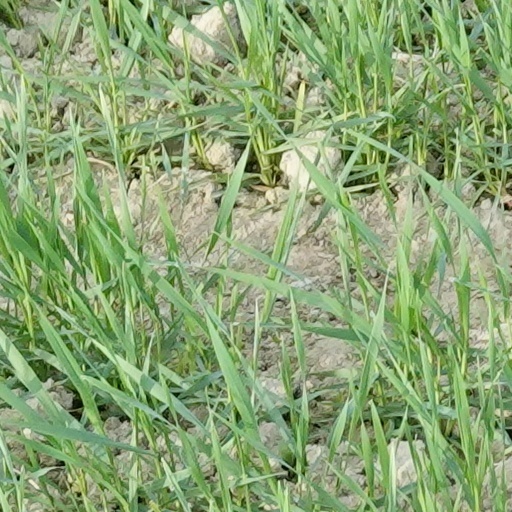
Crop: wheat